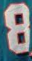
Number: 8